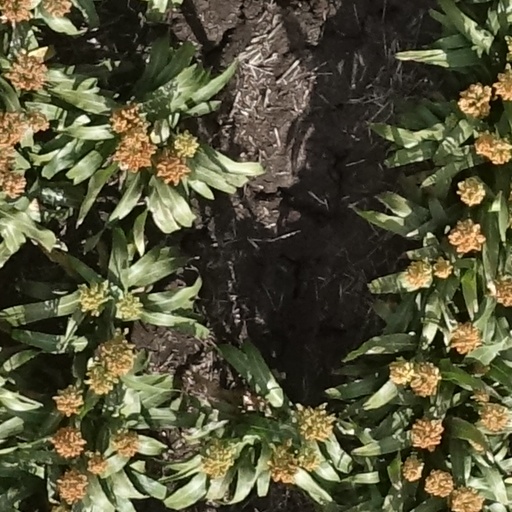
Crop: sorghum